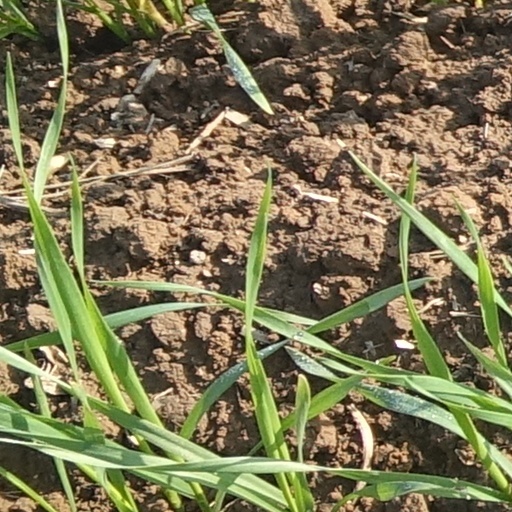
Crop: wheat